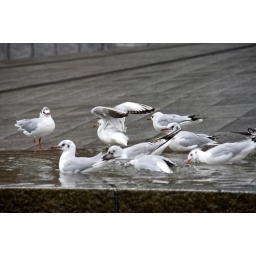
Enjoying the pool of water near the market